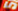
Number: 5